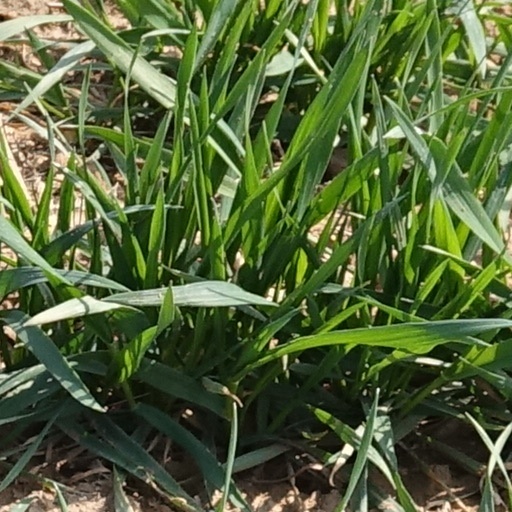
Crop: wheat